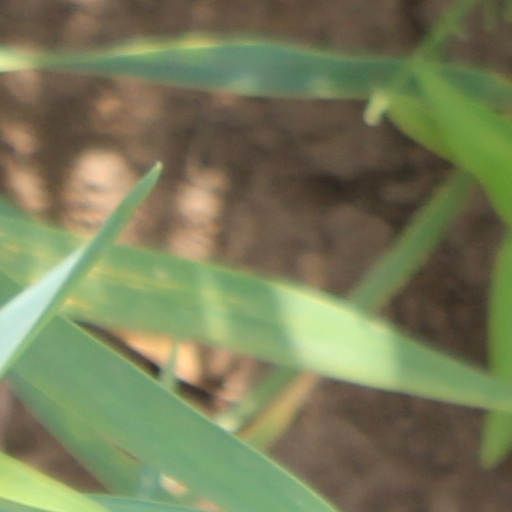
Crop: wheat